Urban sprawl

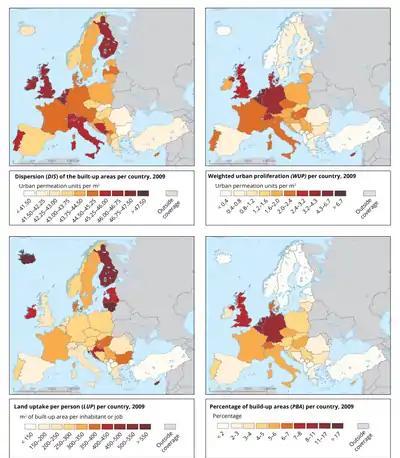
Measures for urban sprawl in Europe: upper left the Dispersion of the built-up area (DIS), upper right the weighted urban proliferation (WUP)

The term "urban sprawl" was often used in the letters between Lewis Mumford and Frederic J. Osborn, firstly by Osborn in his 1941 letter to Mumford and later by Mumford, generally condemning the waste of agricultural land and landscape due to suburban expansions. The term was used in an article in "The Times" in 1955 as a negative comment on the state of London's outskirts. Definitions of sprawl vary; researchers in the field acknowledge that the term lacks precision. Batty et al. defined sprawl as "uncoordinated growth: the expansion of community without concern for its consequences, in short, unplanned, incremental urban growth which is often regarded unsustainable". Bhatta et al. wrote in 2010 that despite a dispute over the precise definition of sprawl, there is a "general consensus that urban sprawl is characterized by [an] unplanned and uneven pattern of growth, driven by a multitude of processes and leading to inefficient resource utilization".